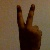
The image shows a hand gesture representing the number 2 in Indian Sign Language.